Jordan 196

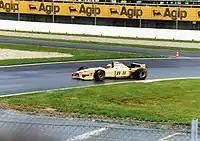
Early in the season, the car featured a brighter yellow colour.

However, the team still proved unable to score the elusive first win. Indeed, 1996 was a barren season with no podium finishes from either driver, although the team did score one more point than in 1995. Jordan remained a 'Second Division' team behind Williams, Ferrari, Benetton and McLaren. Brundle later, albeit in a jocular fashion, referred to the 196 as "a dog" which had "more grip upside down", referring to an accident on the opening lap of the 1996 Australian Grand Prix where Brundle rolled the car.